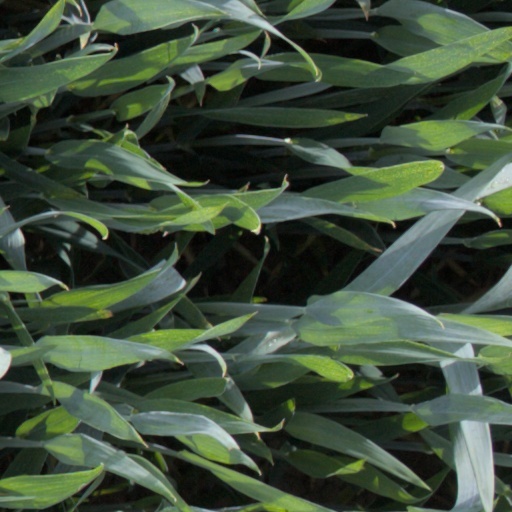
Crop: wheat